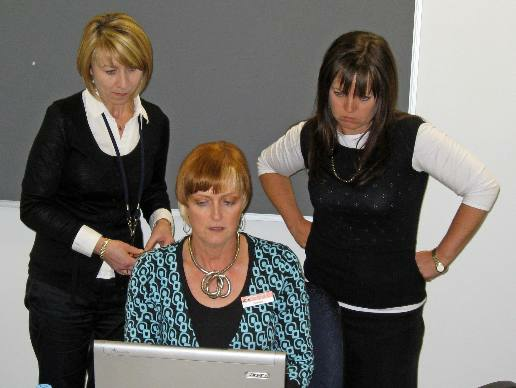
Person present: Yes